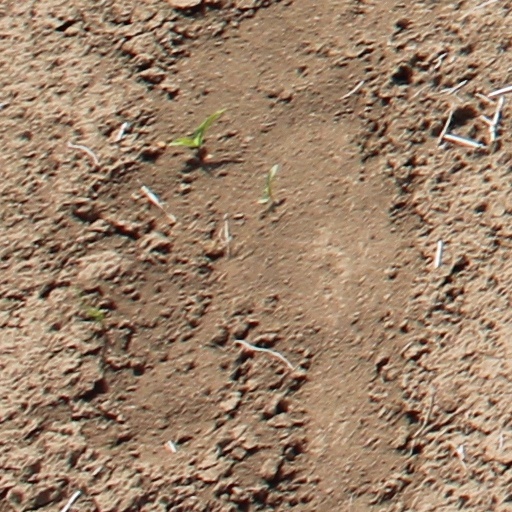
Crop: wheat